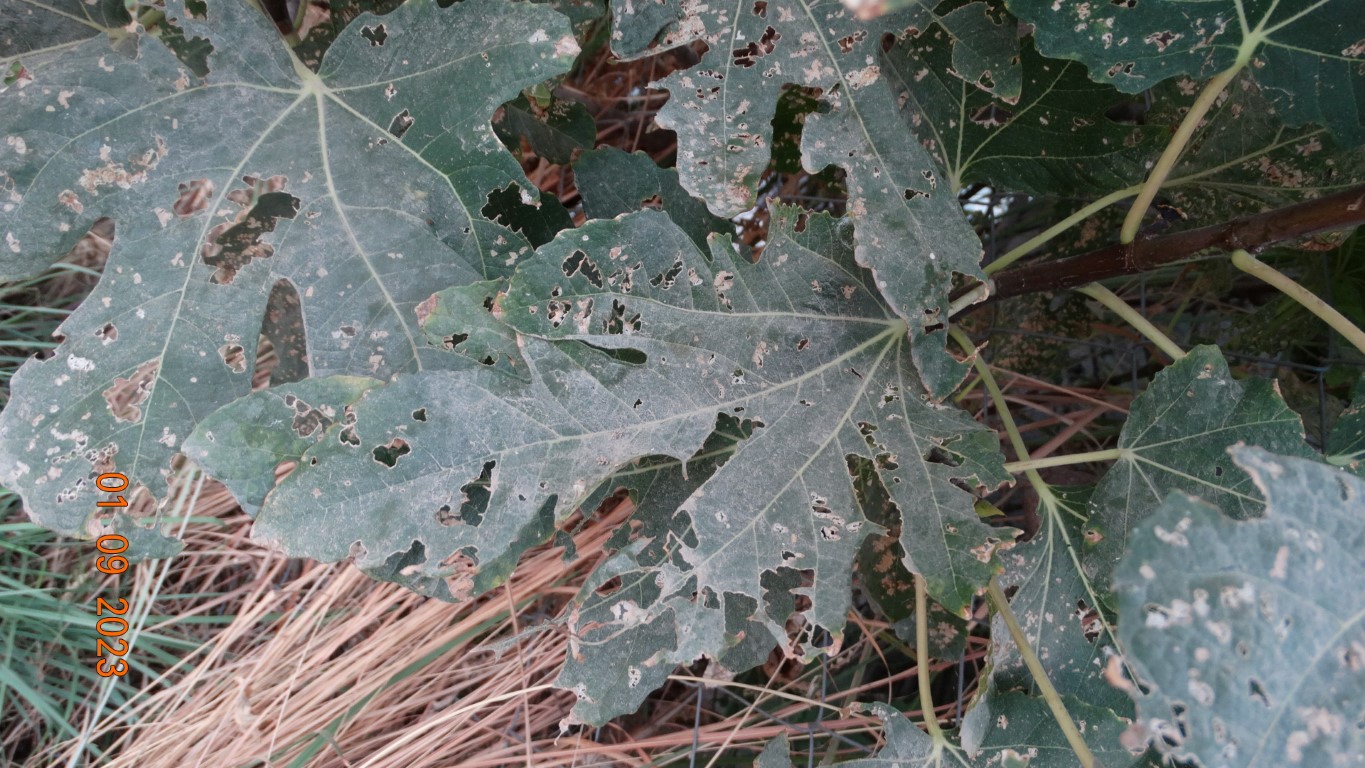
Label: infected